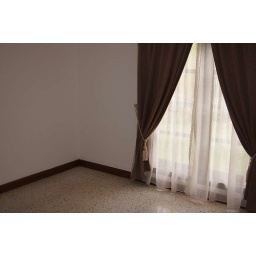
View of window in first bedroom (from bathroom)